Sand collar

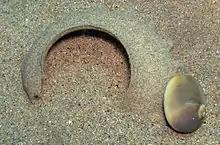
Sand collar from the moonsnail "Neverita josephinia" and shell of that species on the right, Mediterranean Sea

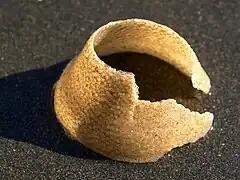
A somewhat damaged sand collar of "Euspira catena". When the light is shining through the collar, it is possible to make out the individual egg capsules within it.

Sand collars are the characteristic egg masses of one family of sea snails, the moon snails, marine gastropod mollusks in the family Naticidae. These egg masses are often found washed up either whole, or sometimes in fragments, on sandy beaches where moon snails are living, either intertidally or subtidally.